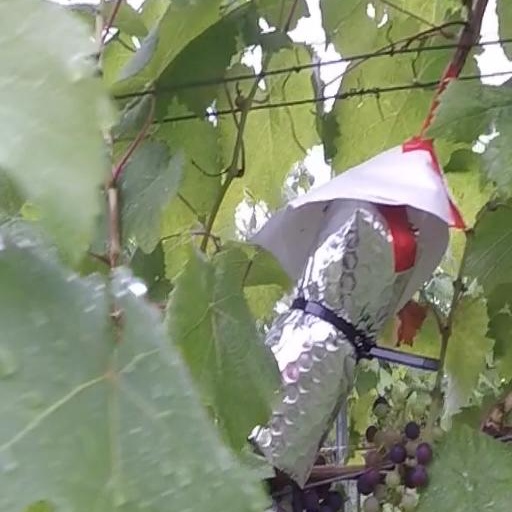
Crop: grape